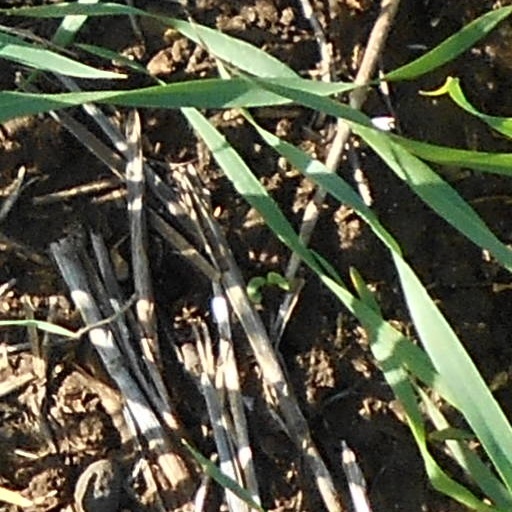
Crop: wheat